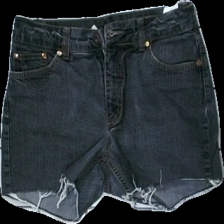
View: front
Type: Shorts
Category: Ladies
Brand: Not in the list
Brand text on label: Vero moda
Colors: Grey
Material: 64% Cotton 36% Viscose
Cut: Cropped
Size: 38
Season: All
Price range: 50-100
Recommended usage: Reuse
Description: grey shorts